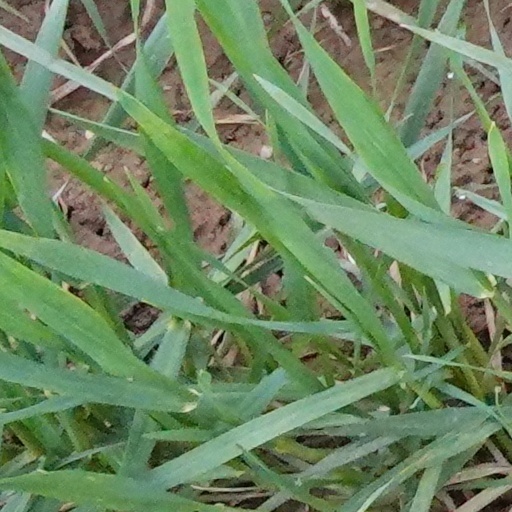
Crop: wheat